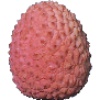
Label: Lychee 1